New Zealand No.2 Outpost Commonwealth War Graves Commission Cemetery

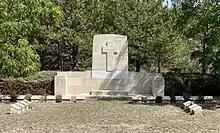

New Zealand No. 2 Outpost Cemetery is a small Commonwealth War Graves Commission cemetery containing the remains of some of the Allied troops who died during the Battle of Gallipoli.